2011 European Athletics Indoor Championships – Men's pole vault

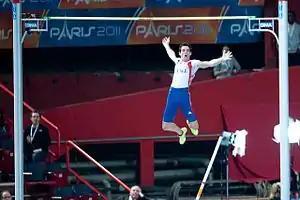
Lavillenie on his way to gold.

Qualification: Qualification Performance 5.75 (Q) or at least 8 best performers advanced to the final. It was held at 16:15.